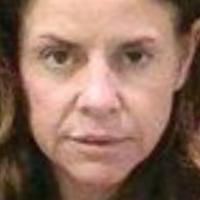
Age group: age 41-55